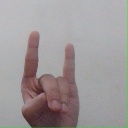
अक्षर: श